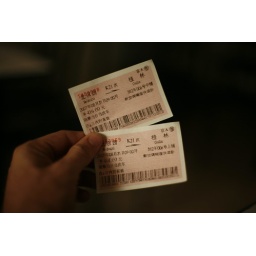
After several days of standing in line and hopping between train stations, we finally got two tickets out of Beijing.